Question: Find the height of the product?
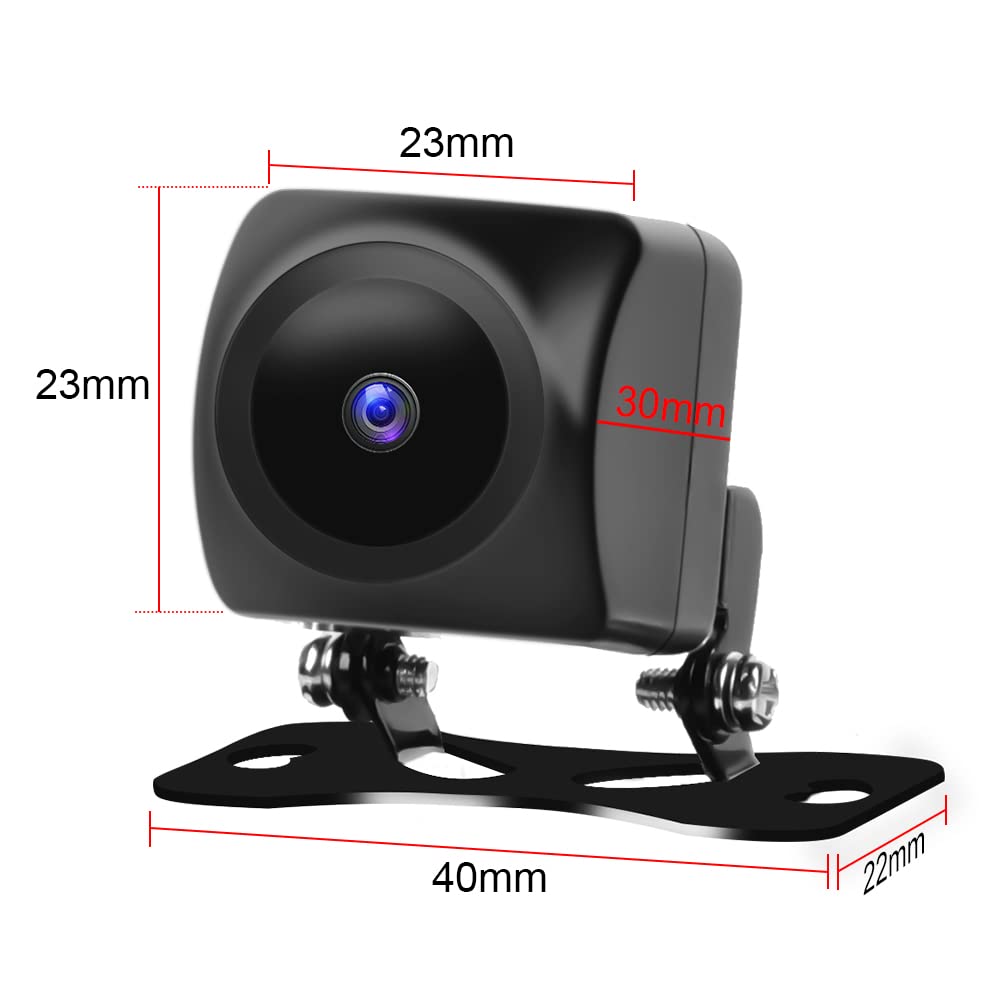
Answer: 23.0 millimetre